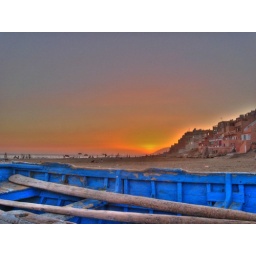
These boats are used by the maroccians to fish and to try to leave marocco (HDR)